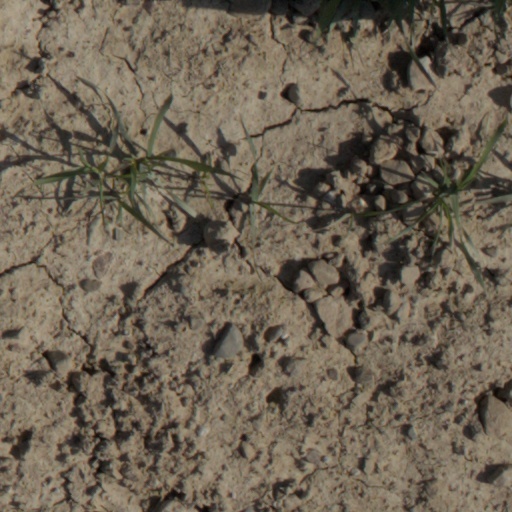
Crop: wheat